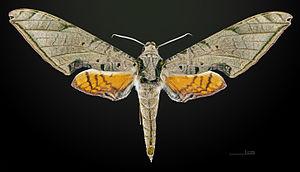
Le genre Protambulyx regroupe des lépidoptères de la famille des Sphingidae, de la sous-famille des Smerinthinae, de la tribu des Ambulycini.
Protambulyx strigilis est une espèce d'insectes lépidoptères de la famille des Sphingidae, sous-famille des Smerinthinae, tribu des Ambulycini et du genre Protambulyx.